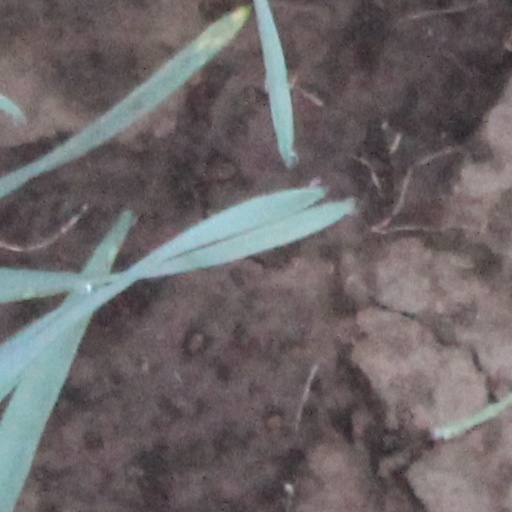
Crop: wheat